Atlanta State Park

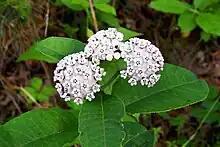
Redring milkweed

Trees dominate the landscape of Atlanta State Park. Loblolly and shortleaf pine, white oak, black hickory, mockernut hickory, sweet gum, eastern redbud and dogwood grow in the park. American beautyberry, wild grape, farkleberry, redring milkweed and poison ivy are found in the understory.